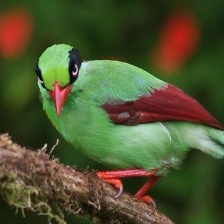
Species: GREEN MAGPIE
Scientific name: CISSA CHINENSIS
ImageNet parent category: magpie